List of Georgetown Hoyas men's basketball seasons

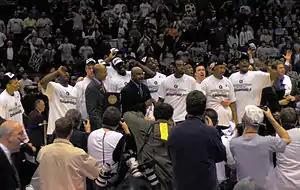
The 2006–07 team, which marked the 100th anniversary of the program, is the most recent to advance to the Final Four in the NCAA Tournament.

This is a list of the seasons completed by the Georgetown Hoyas men's basketball team, the most successful and well-known sports program at Georgetown University. It won the NCAA Men's Division I Basketball Championship in 1984 (over the University of Houston) under coach John Thompson Jr. The Hoyas also reached and lost the championship game in 1943 (to Wyoming), 1982 (to North Carolina), and 1985 (to Big East rival Villanova). The Hoyas have appeared in the NCAA Tournament 31 times in all, making it to the Final Four in 1943, 1982, 1984, 1985, and 2007.